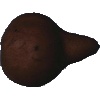
Label: Pear Kaiser 1